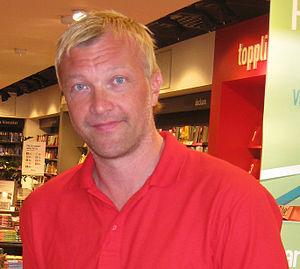
Magnus Hedman est un joueur de football suédois né le 19 mars 1973 à Huddinge.